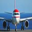
Label: airplane